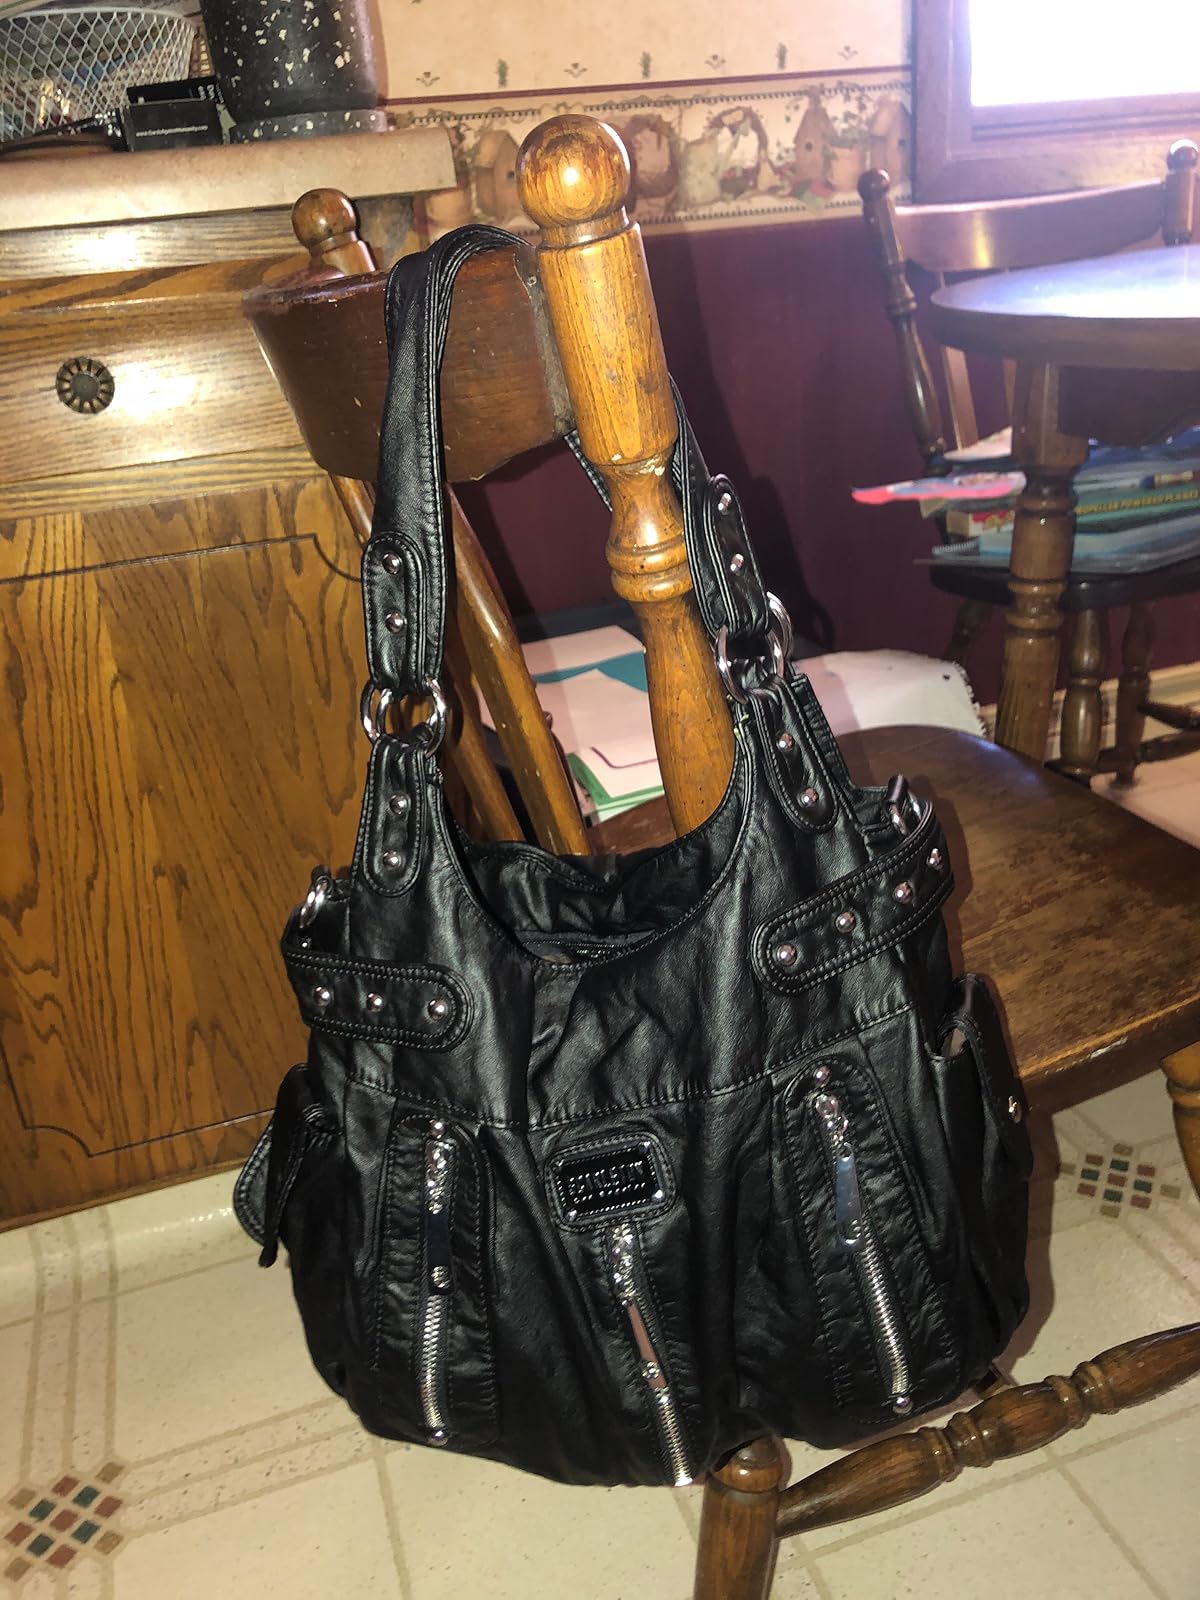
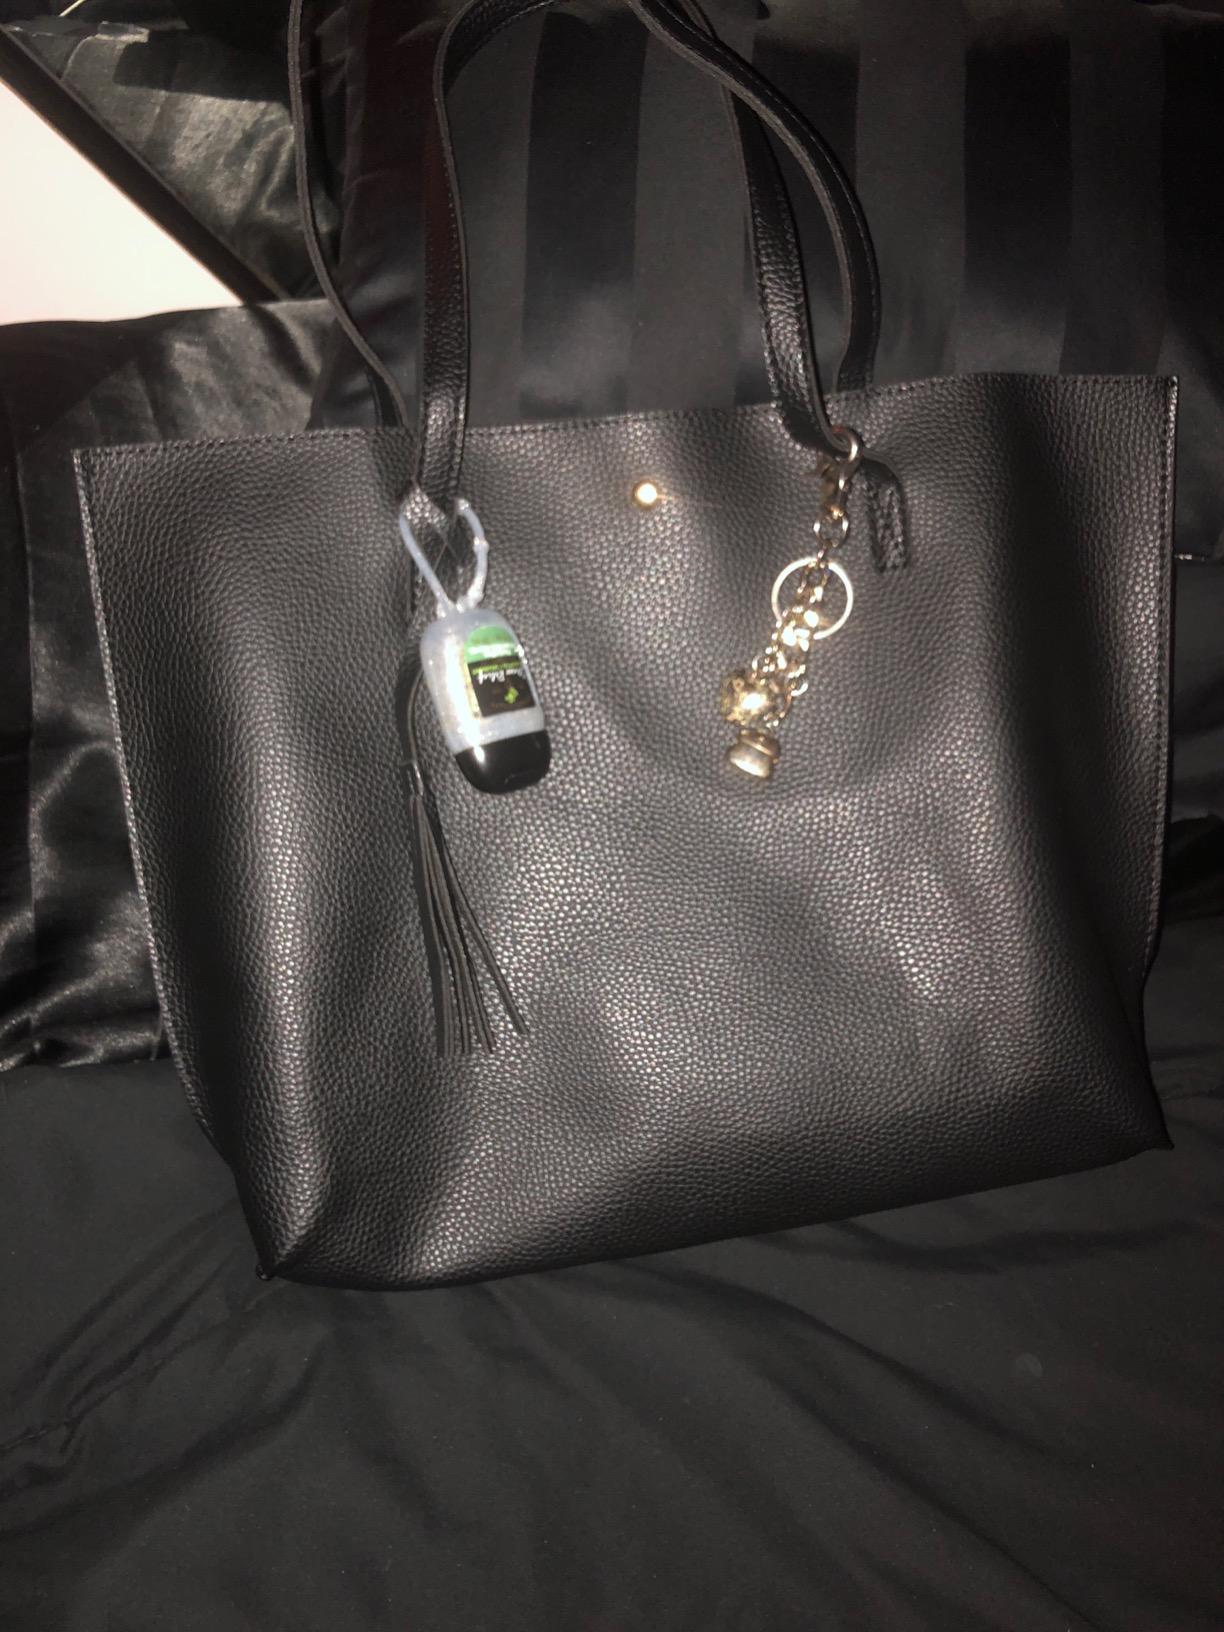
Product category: accessories_handbag
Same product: no